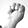
ASL letter: M